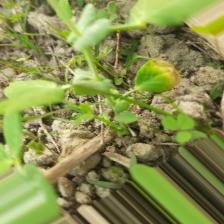
Label: Ascochyta blight